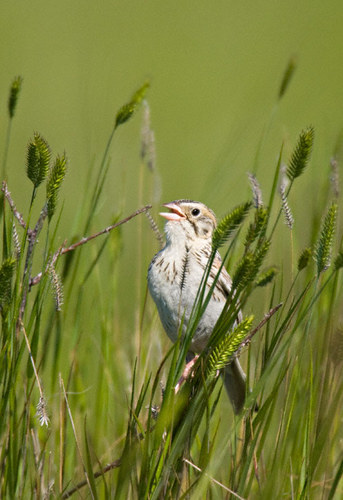
small, mostly white bird, scattered its of brown all over, beak is pale colored, and very slightly rounded.
a small white bird wtih brown in its wings and a small beak.
a mostly white bird with a yellow beak and dark eyesthe bird has a long pink bill and a white breast and belly.
this is a white bird with brown spots on its breast and a grey and brown head.
this little bird has a tan bill, white eye ring, white throat, white chest with brown stripes and tan feet.
this bird has wings that are white and black and has a white bellya mostly white colored bird with a long tail, a small head, and a short beak.
this bird has a white breast and a manilla colored bill
this white bird has a very short beak and some darker brown markings on its body.
Species: Baird Sparrow